Jeff Dunham: Controlled Chaos

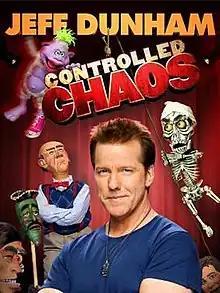

Controlled Chaos is a stage performance of comedian and ventriloquist Jeff Dunham. The show was taped in Landmark Theater, Richmond, Virginia, USA on June 3 and 4, 2011. The DVD was released on 25 September 2011 within the United States and 7 November 2011 in the United Kingdom. "Controlled Chaos" was one of the top 5 most-viewed programs on Comedy Central, premiering in front of an estimated 8.3 million viewers.